Cannon Kingsley

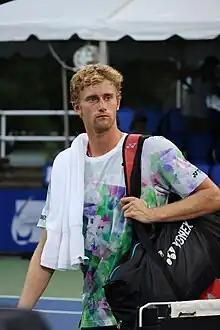
Kingsley at the 2023 Cary Challenger II

Cannon Kingsley (born 6 May 2001) is an American tennis player. He has a career-high ATP singles ranking of 404 achieved on 12 February 2024, and a career-high ATP doubles ranking of 293 achieved on 22 July 2024.